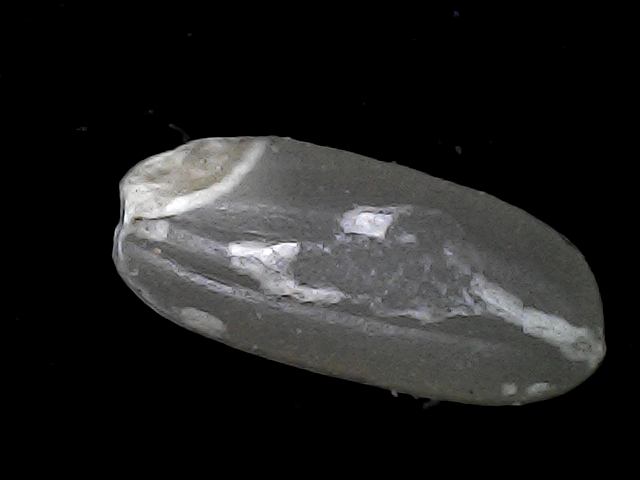
Rice variety: BD52